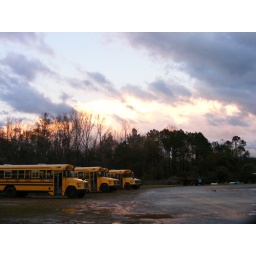
afternoon clouds over the bus yard